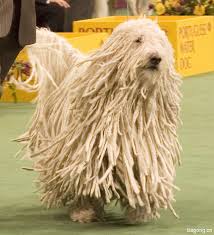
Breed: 318-n000115-komondor